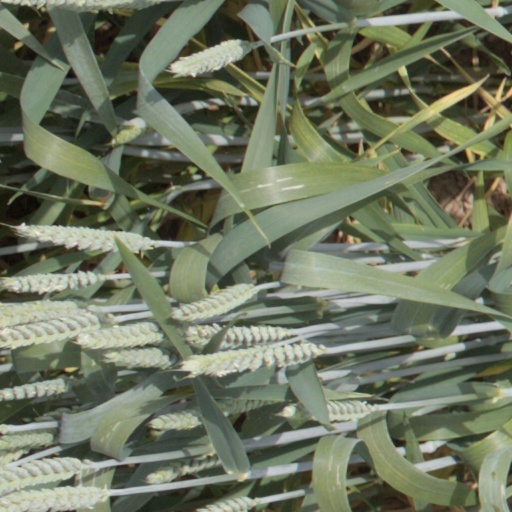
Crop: wheat